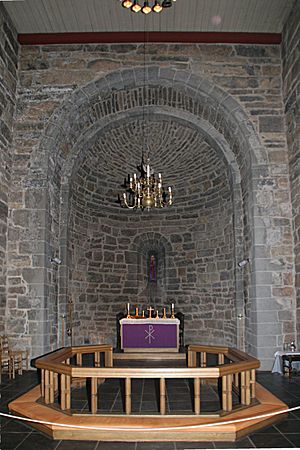
Gamle Aker kirke / Historie
Gamle Aker kirke